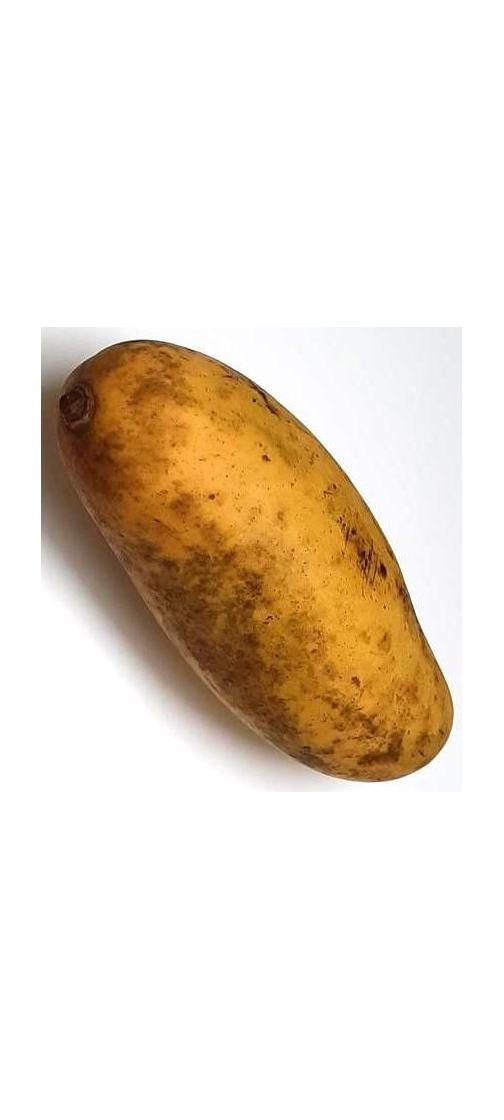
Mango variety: Banana Mango